Economy of Egypt

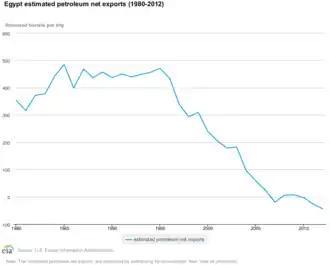
Egypt's oil consumption is overtaking oil production.

The chemical industry in Egypt is one of the country’s largest, comprising seven key subsectors: plastics, rubber, paper, detergents, paints, miscellaneous chemicals, fertilizers, and glass. The petrochemical segment alone accounts for approximately 12% of Egypt's industrial output.